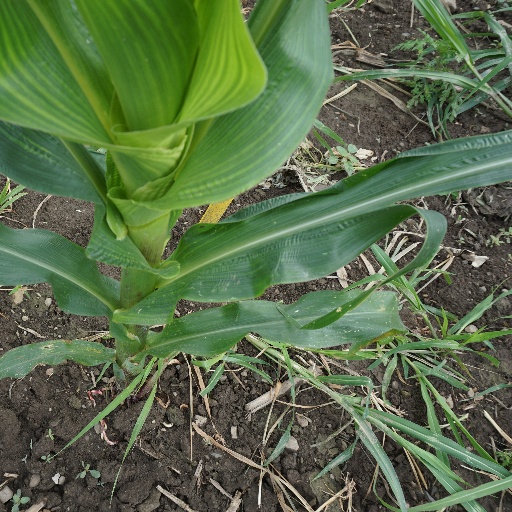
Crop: maize; corn